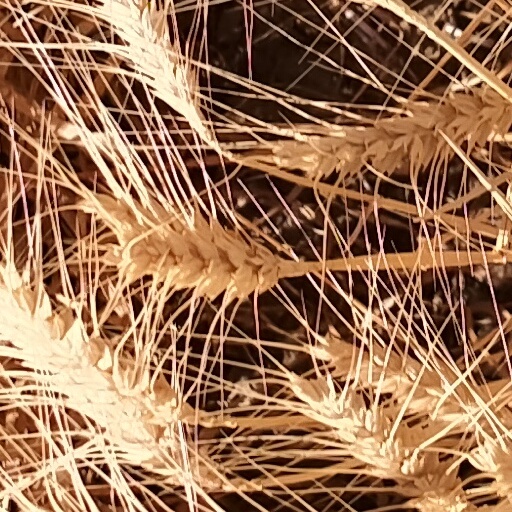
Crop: wheat